Libyan pound

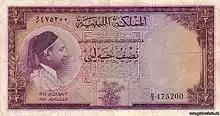
Libyan half pound, with the portrait of King Idris of Libya

The Libyan pound (Arabic جنيه, "junieh"; sign: £L) was the currency of Libya between 1951 and 1971. It was divided into 100 piastres (قرش, qirsh) and 1000 milliemes (مليم).